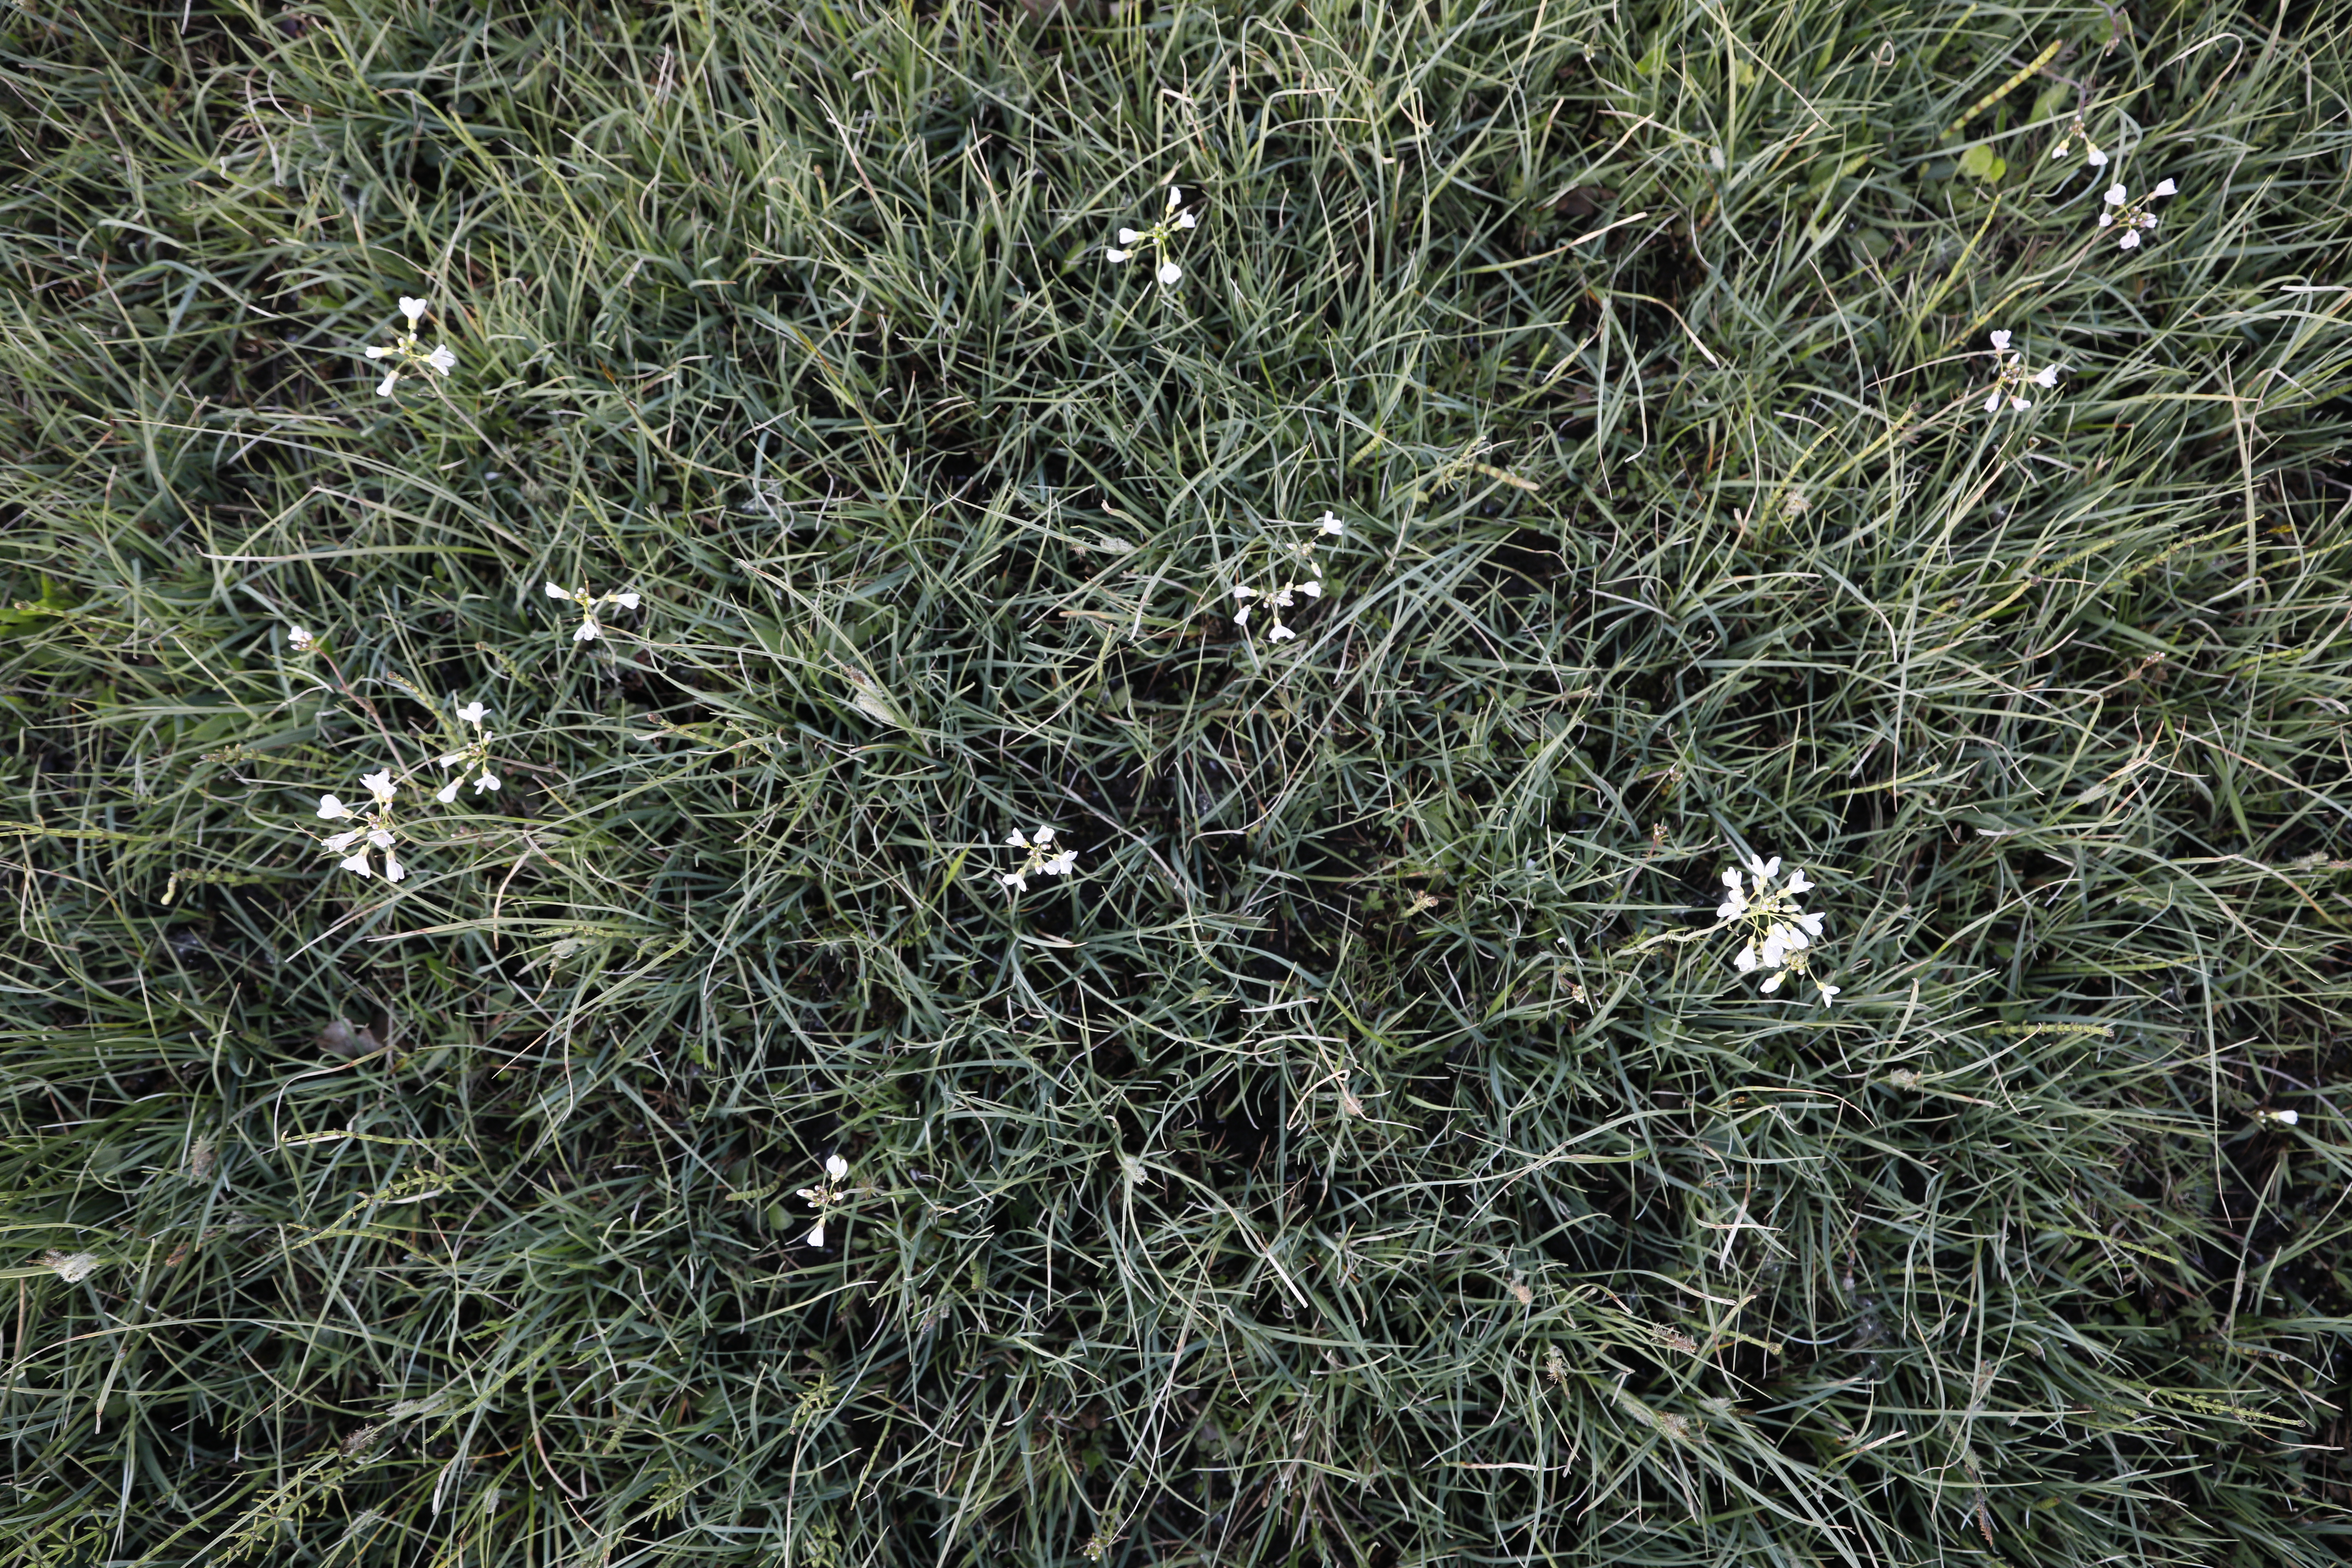
Plant species: Cardamine pratensis